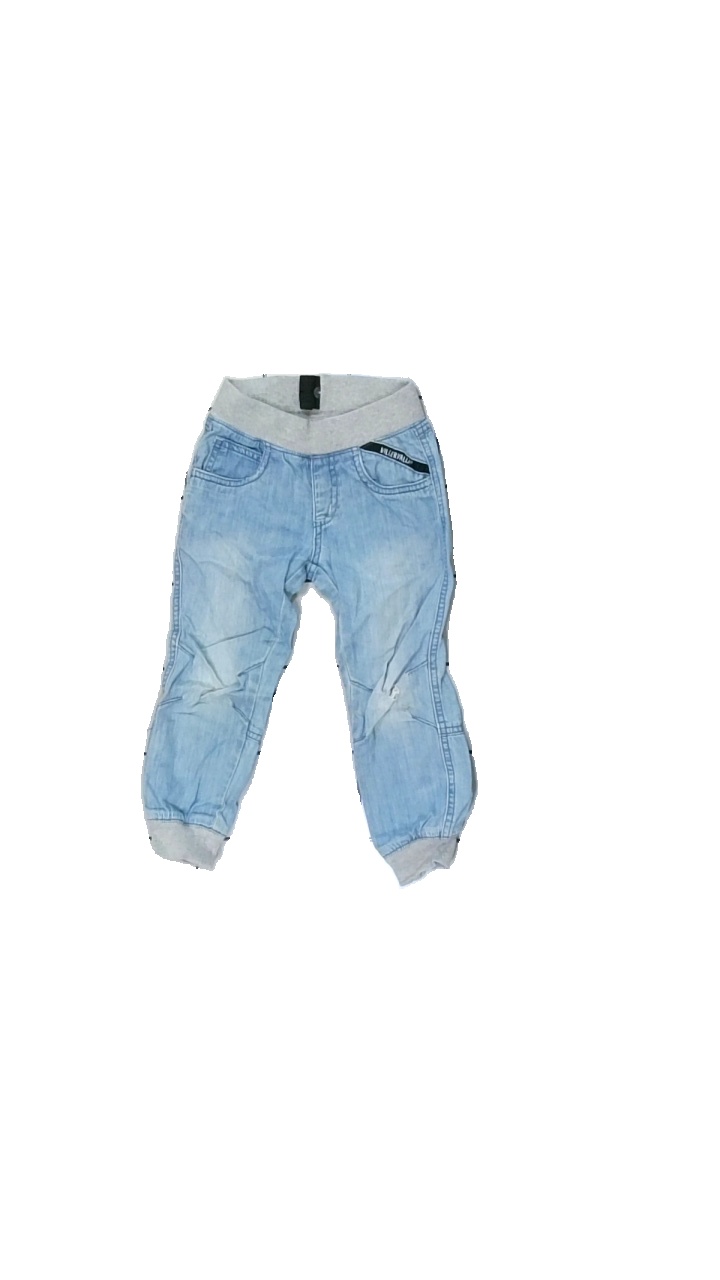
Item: Trousers (Children)
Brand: Viller Valla
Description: blå byxor med hål på knät
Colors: Blue, Grey
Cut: Regular
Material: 100% cotton
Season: All
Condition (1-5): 3
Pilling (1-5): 5
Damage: hål på knä
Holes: Major
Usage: Export
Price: <50